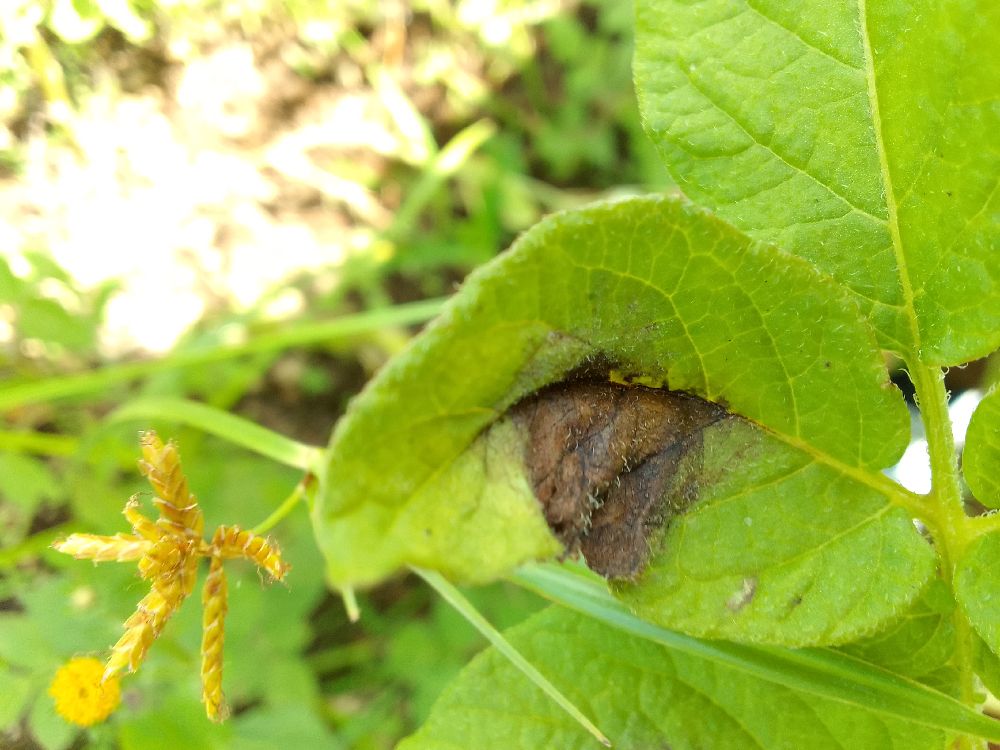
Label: Late blight